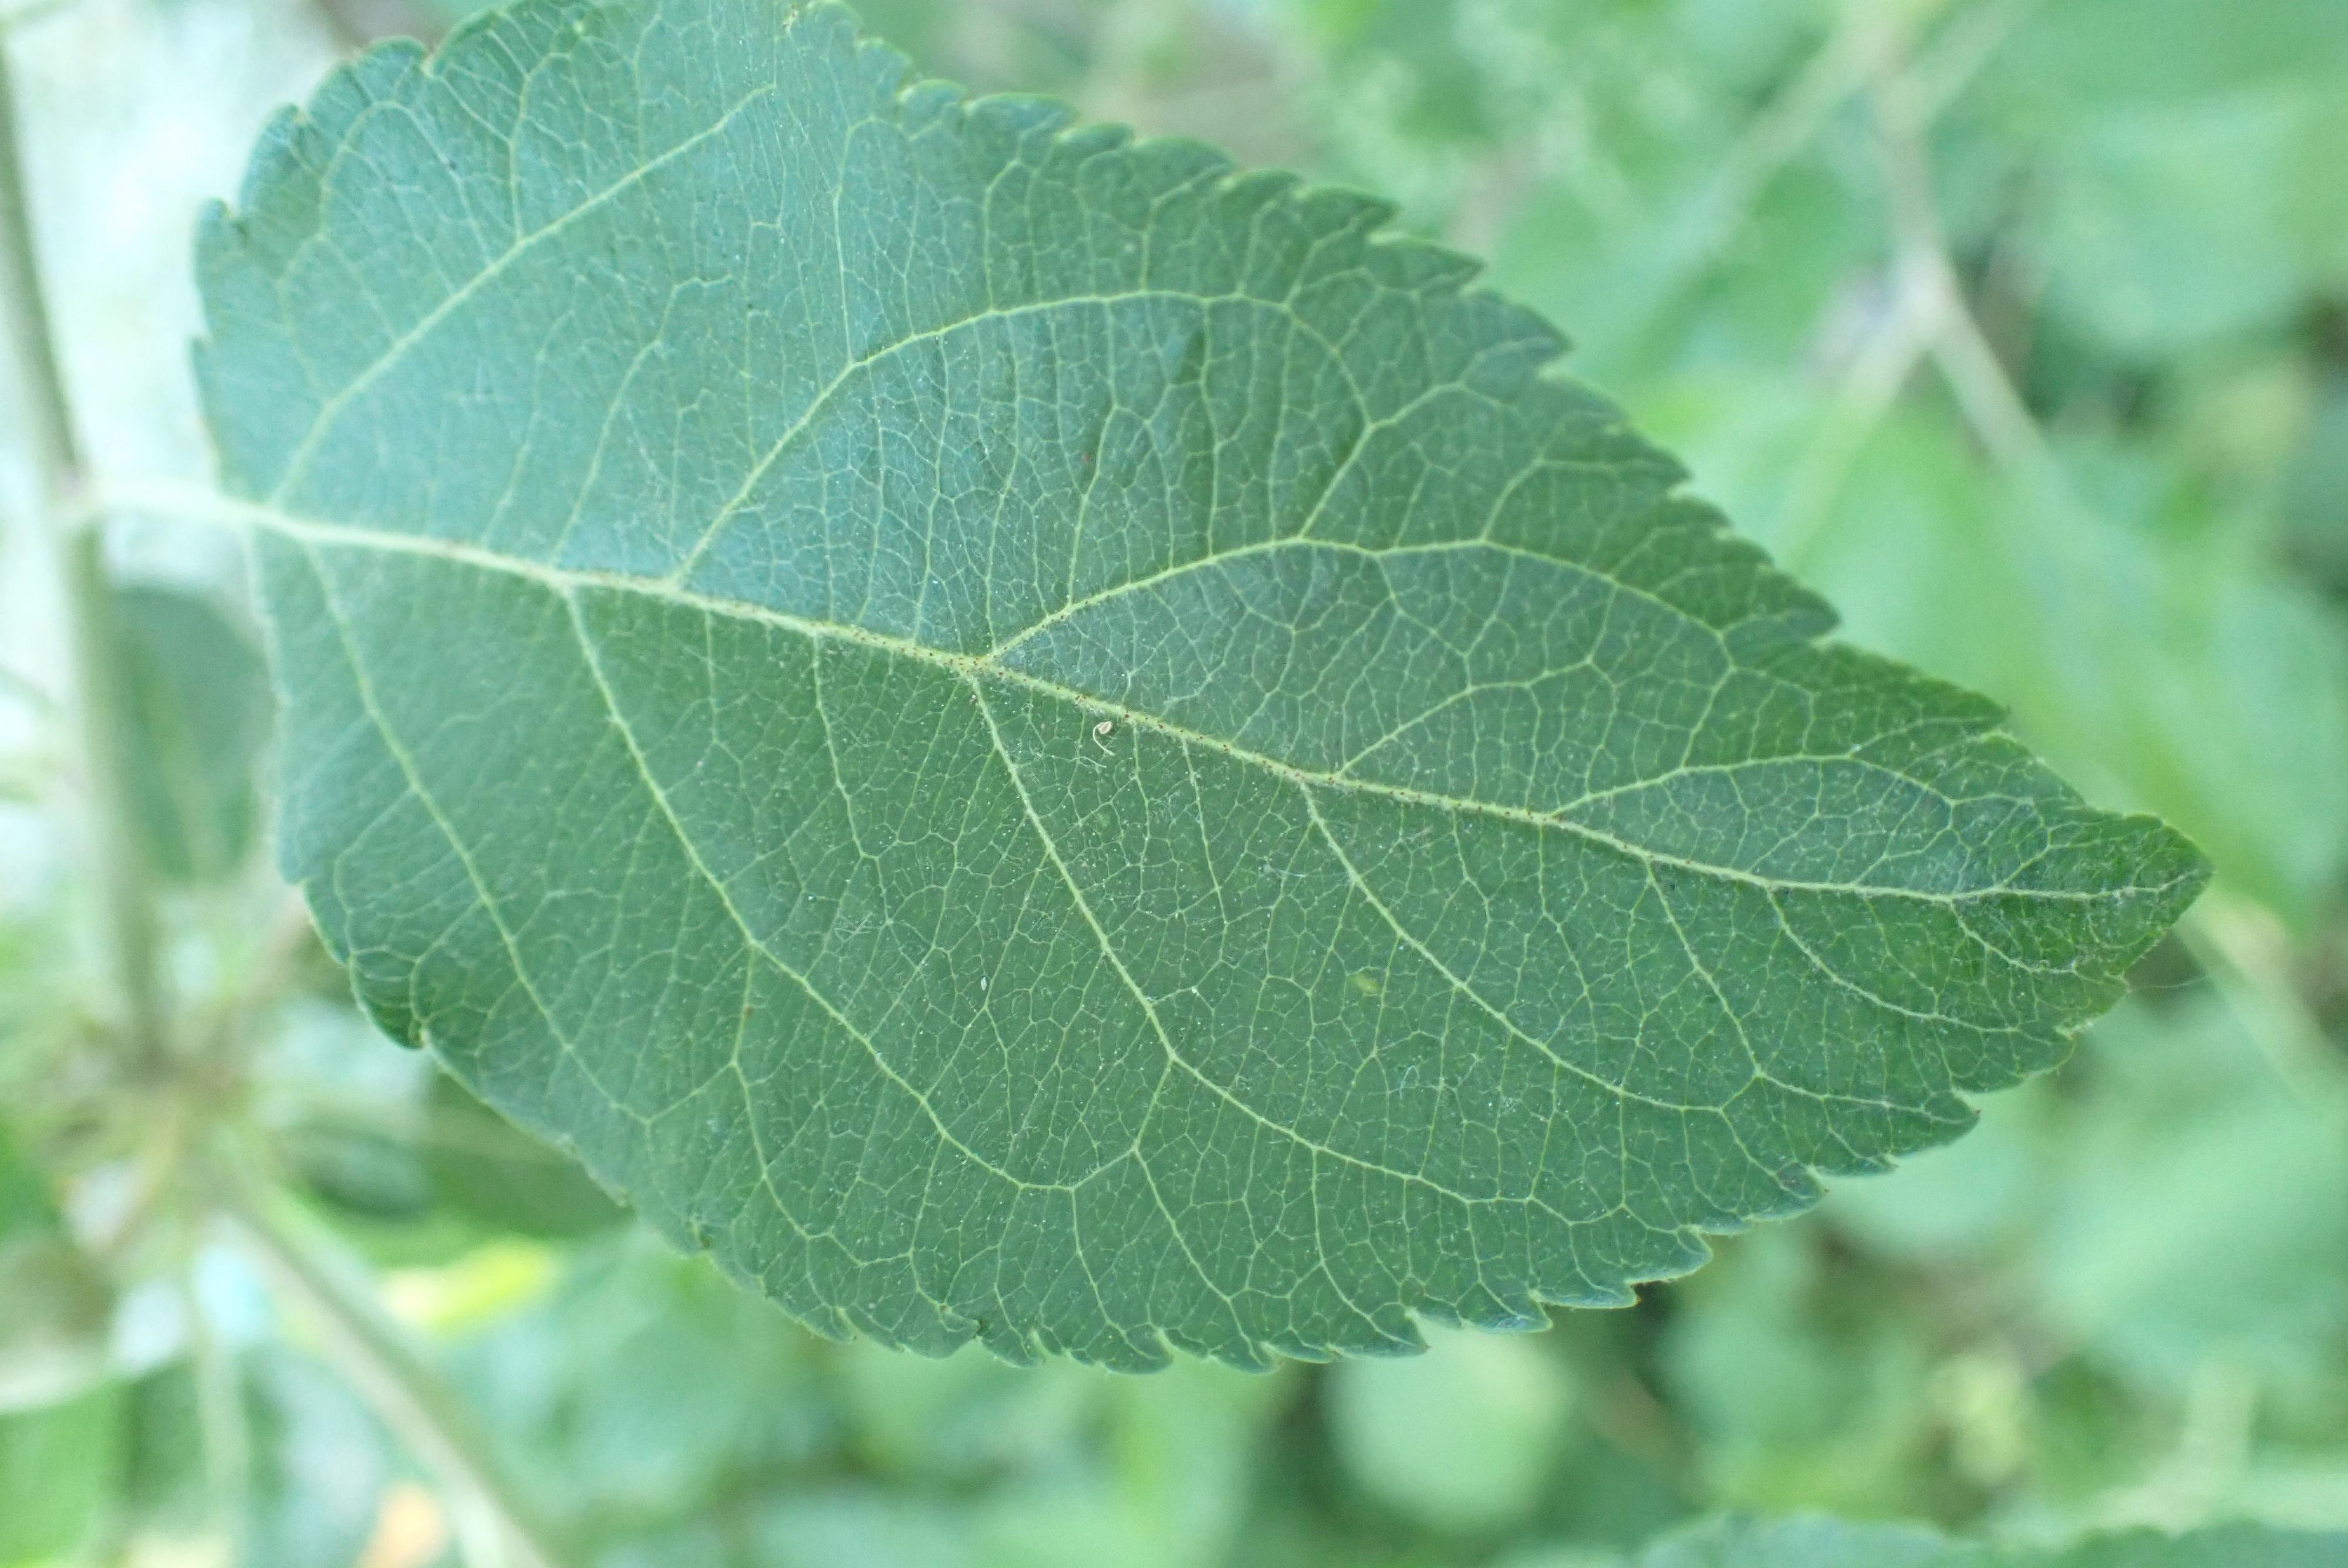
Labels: healthy